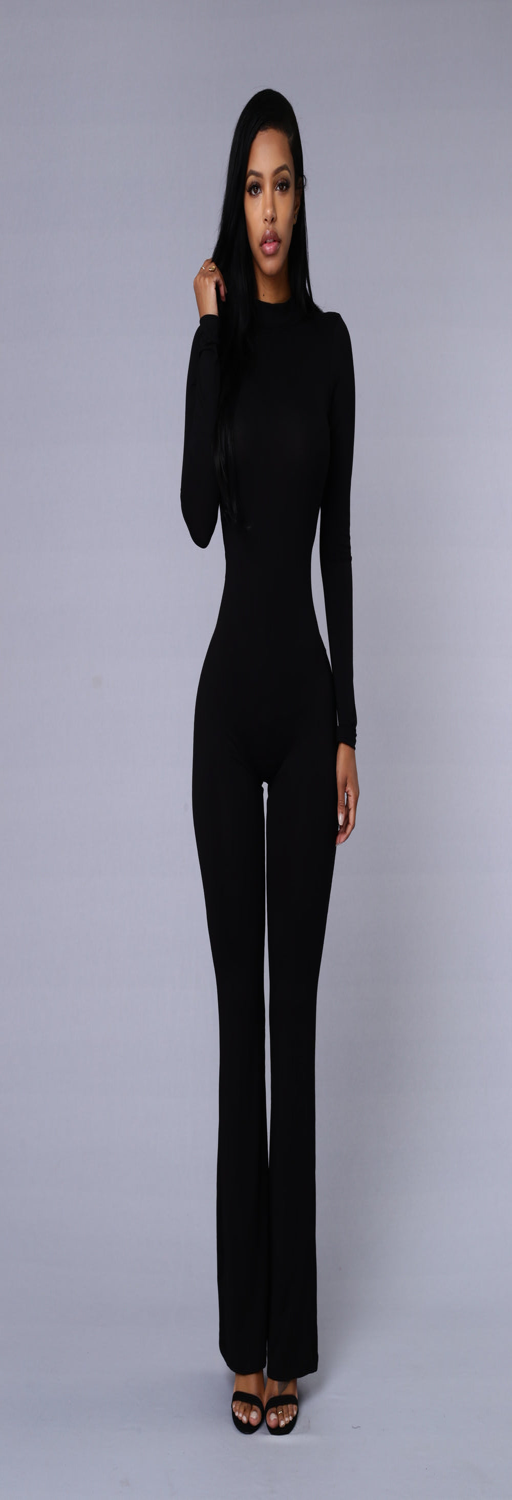
underneath it all jumpsuit - black